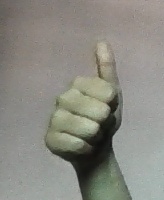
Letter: aleff